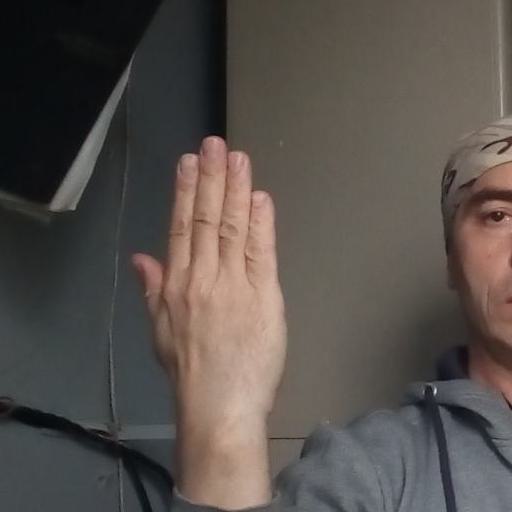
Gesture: stop_inverted